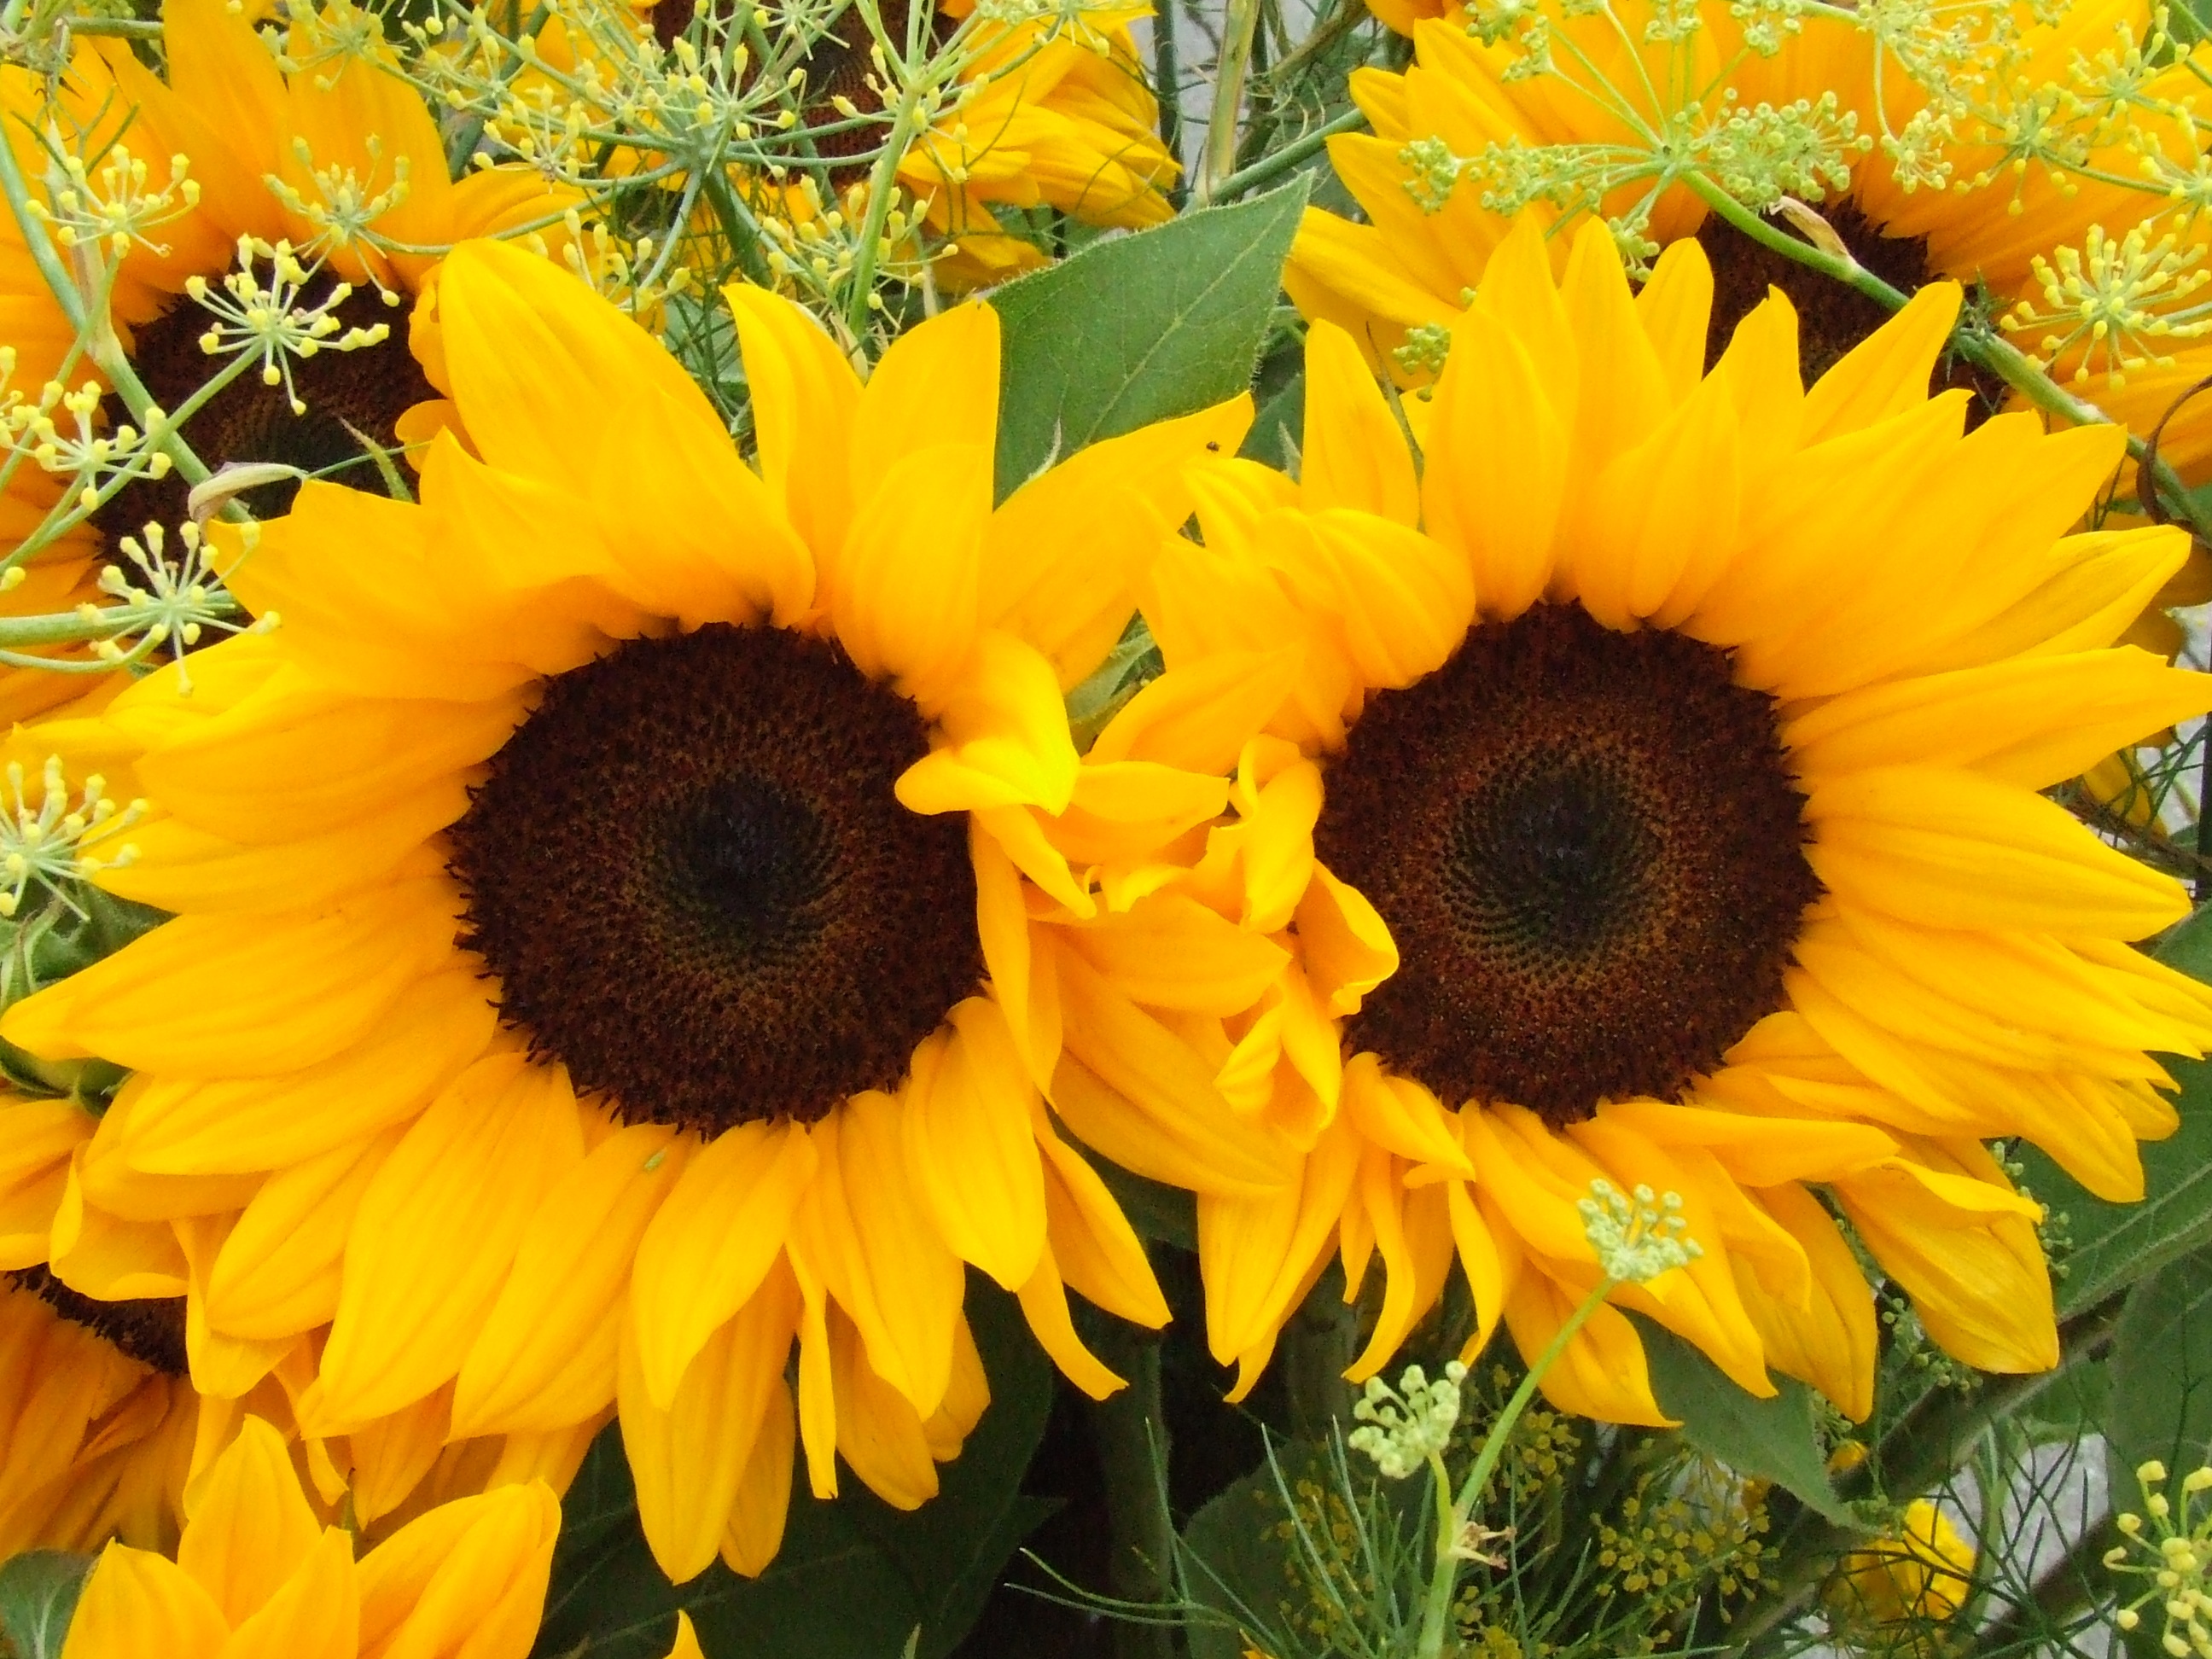
plant, flower, petal, yellow, flora, sunflower, flowers, bright, vegetarian food, floristry, summer flowers, flowering plant, daisy family, sunflower seed, annual plant, land plant